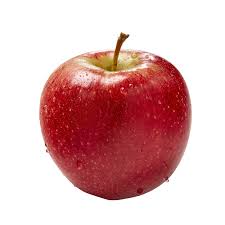
Label: Apple